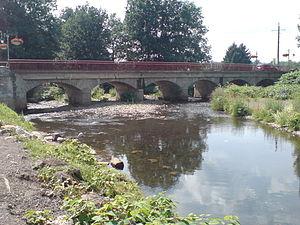
Le rahin s'écoule au centre du village de La Côte.
Le Rahin est une petite rivière haut saônoise, de faible débit, caillouteuse en provenance des Vosges. C'est un sous-affluent du Rhône par l'Ognon et la Saône.
La Côte est une commune française située dans le département de la Haute-Saône, en région Bourgogne-Franche-Comté.